Mahavira

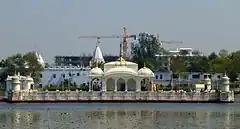
Lord Mahavira's Jal Mandir (water temple) in Pawapuri, Bihar, India

According to traditional accounts, Mahavira achieved Kevala Jnana (omniscience, or infinite knowledge) under a Sāla tree on the bank of the River Rijubalika near Jrimbhikagrama at age 43 after twelve years of rigorous penance. The details of the event are described in the Jain "Uttar-purāņa" and "Harivamśa-purāņa" texts. The "Ācārāṅga Sūtra" describes Mahavira as all-seeing. The "Sutrakritanga" expands it to all-knowing, and describes his other qualities. Jains believe that Mahavira had a most auspicious body ("paramaudārika śarīra") and was free from eighteen imperfections when he attained omniscience. According to the Śvētāmbara, he traveled throughout India to teach his philosophy for thirty years after attaining omniscience. However, the Digambara believe that he remained in his Samavasarana and delivered sermons to his followers.